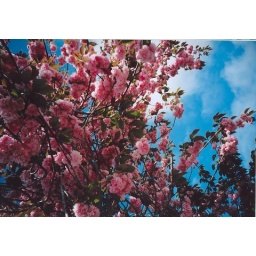
flowers against a sky. like the red trees, there are many pink flowers about town